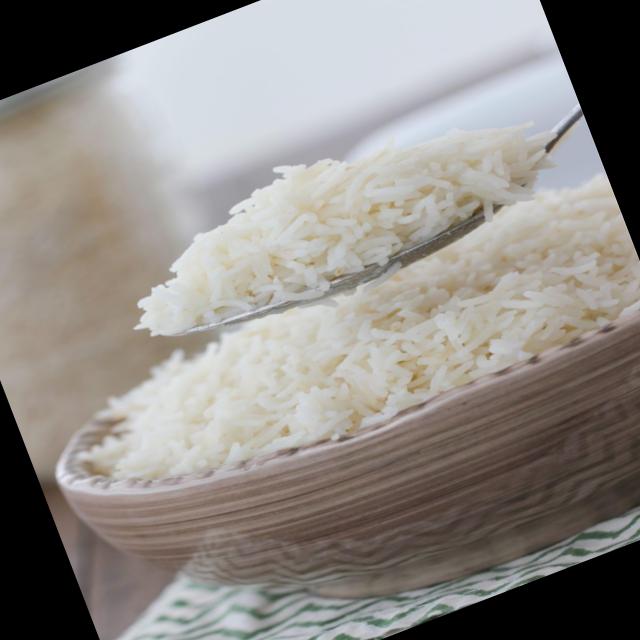
Dish: white_rice